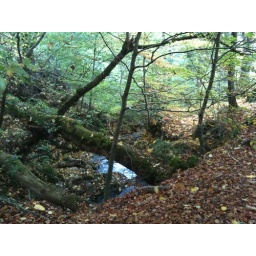
A moss-covered tree forms a bridge over the small burn at the foot of Ben Y Vrackie.